CCH Pounder

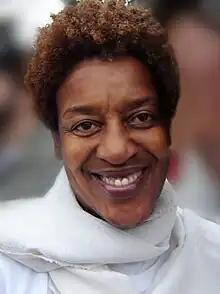
Pounder in 2007

Carol Christine Hilaria Pounder (born December 25, 1952) is a Caribbean actress. She is best known for portraying Claudette Wyms in the FX police drama series "The Shield" (2002–2008), Mo'at in the "Avatar" (2009–present) franchise, and medical examiner Dr. in "" (2014–2021). She has received four Primetime Emmy Award nominations for her roles in "The X-Files" (1994), "ER" (1994–1997), "The Shield", and "The No. 1 Ladies' Detective Agency" (2009).